First reign (Empire of Brazil)

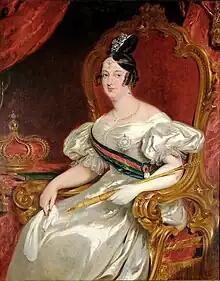
In 1826, Pedro I abdicated the Portuguese throne in favor of his daughter, Maria II, and returned to Portugal.

The political forces of the northeastern provinces, led by Pernambuco, rebelled against the government and the constitution, claiming that it gave too many powers to the sovereign. They preached a republic with Recife as its capital, which would be called the Confederation of the Equator. The movement was repressed with extreme violence by the imperial troops. Although the 1824 Constitution stipulated that the regime in force was liberal, Pedro I imposed his will firmly, creating a conflict with the liberals who began to identify him as a dictatorial and authoritarian ruler.